Answer in natural language. Is lowprofile bed with blue bedding (highlighted by a red box) further away or in front of AlarmClock (highlighted by a blue box)? Choose between the following options: further away or in front
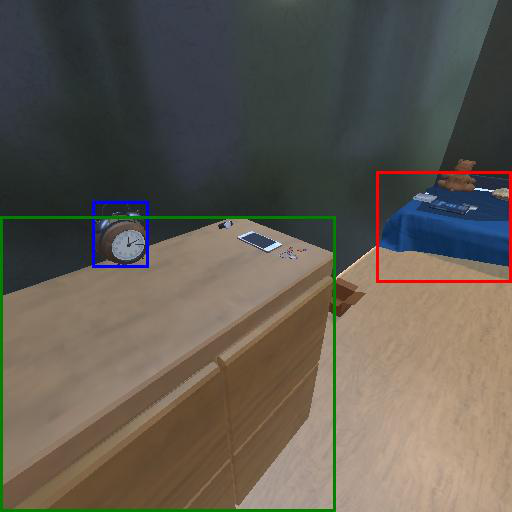
<answer>further away</answer>